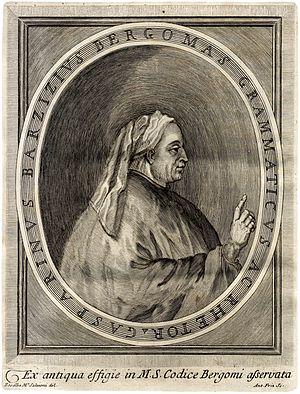
Gasparin de Bergame est un grammairien et enseignant italien né en 1360 près de Bergame et mort en 1431 à Milan.